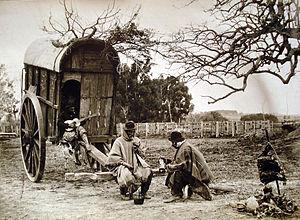
Le gaucho désigne en Argentine, en Uruguay et dans le sud du Brésil, un gardien de troupeaux des plaines sud-américaines, de même au Paraguay, dans le sud-est de la Bolivie et le sud du Chili. Au Brésil, le terme est à l'origine du gentilé gaúcho, qui sert à désigner les habitants de l'état du Rio Grande do Sul. L'étymologie de ce terme aurait pour origine la langue quechua huacchu, ou du caló gacho. Au Chili, on parlera plus volontiers de huaso.